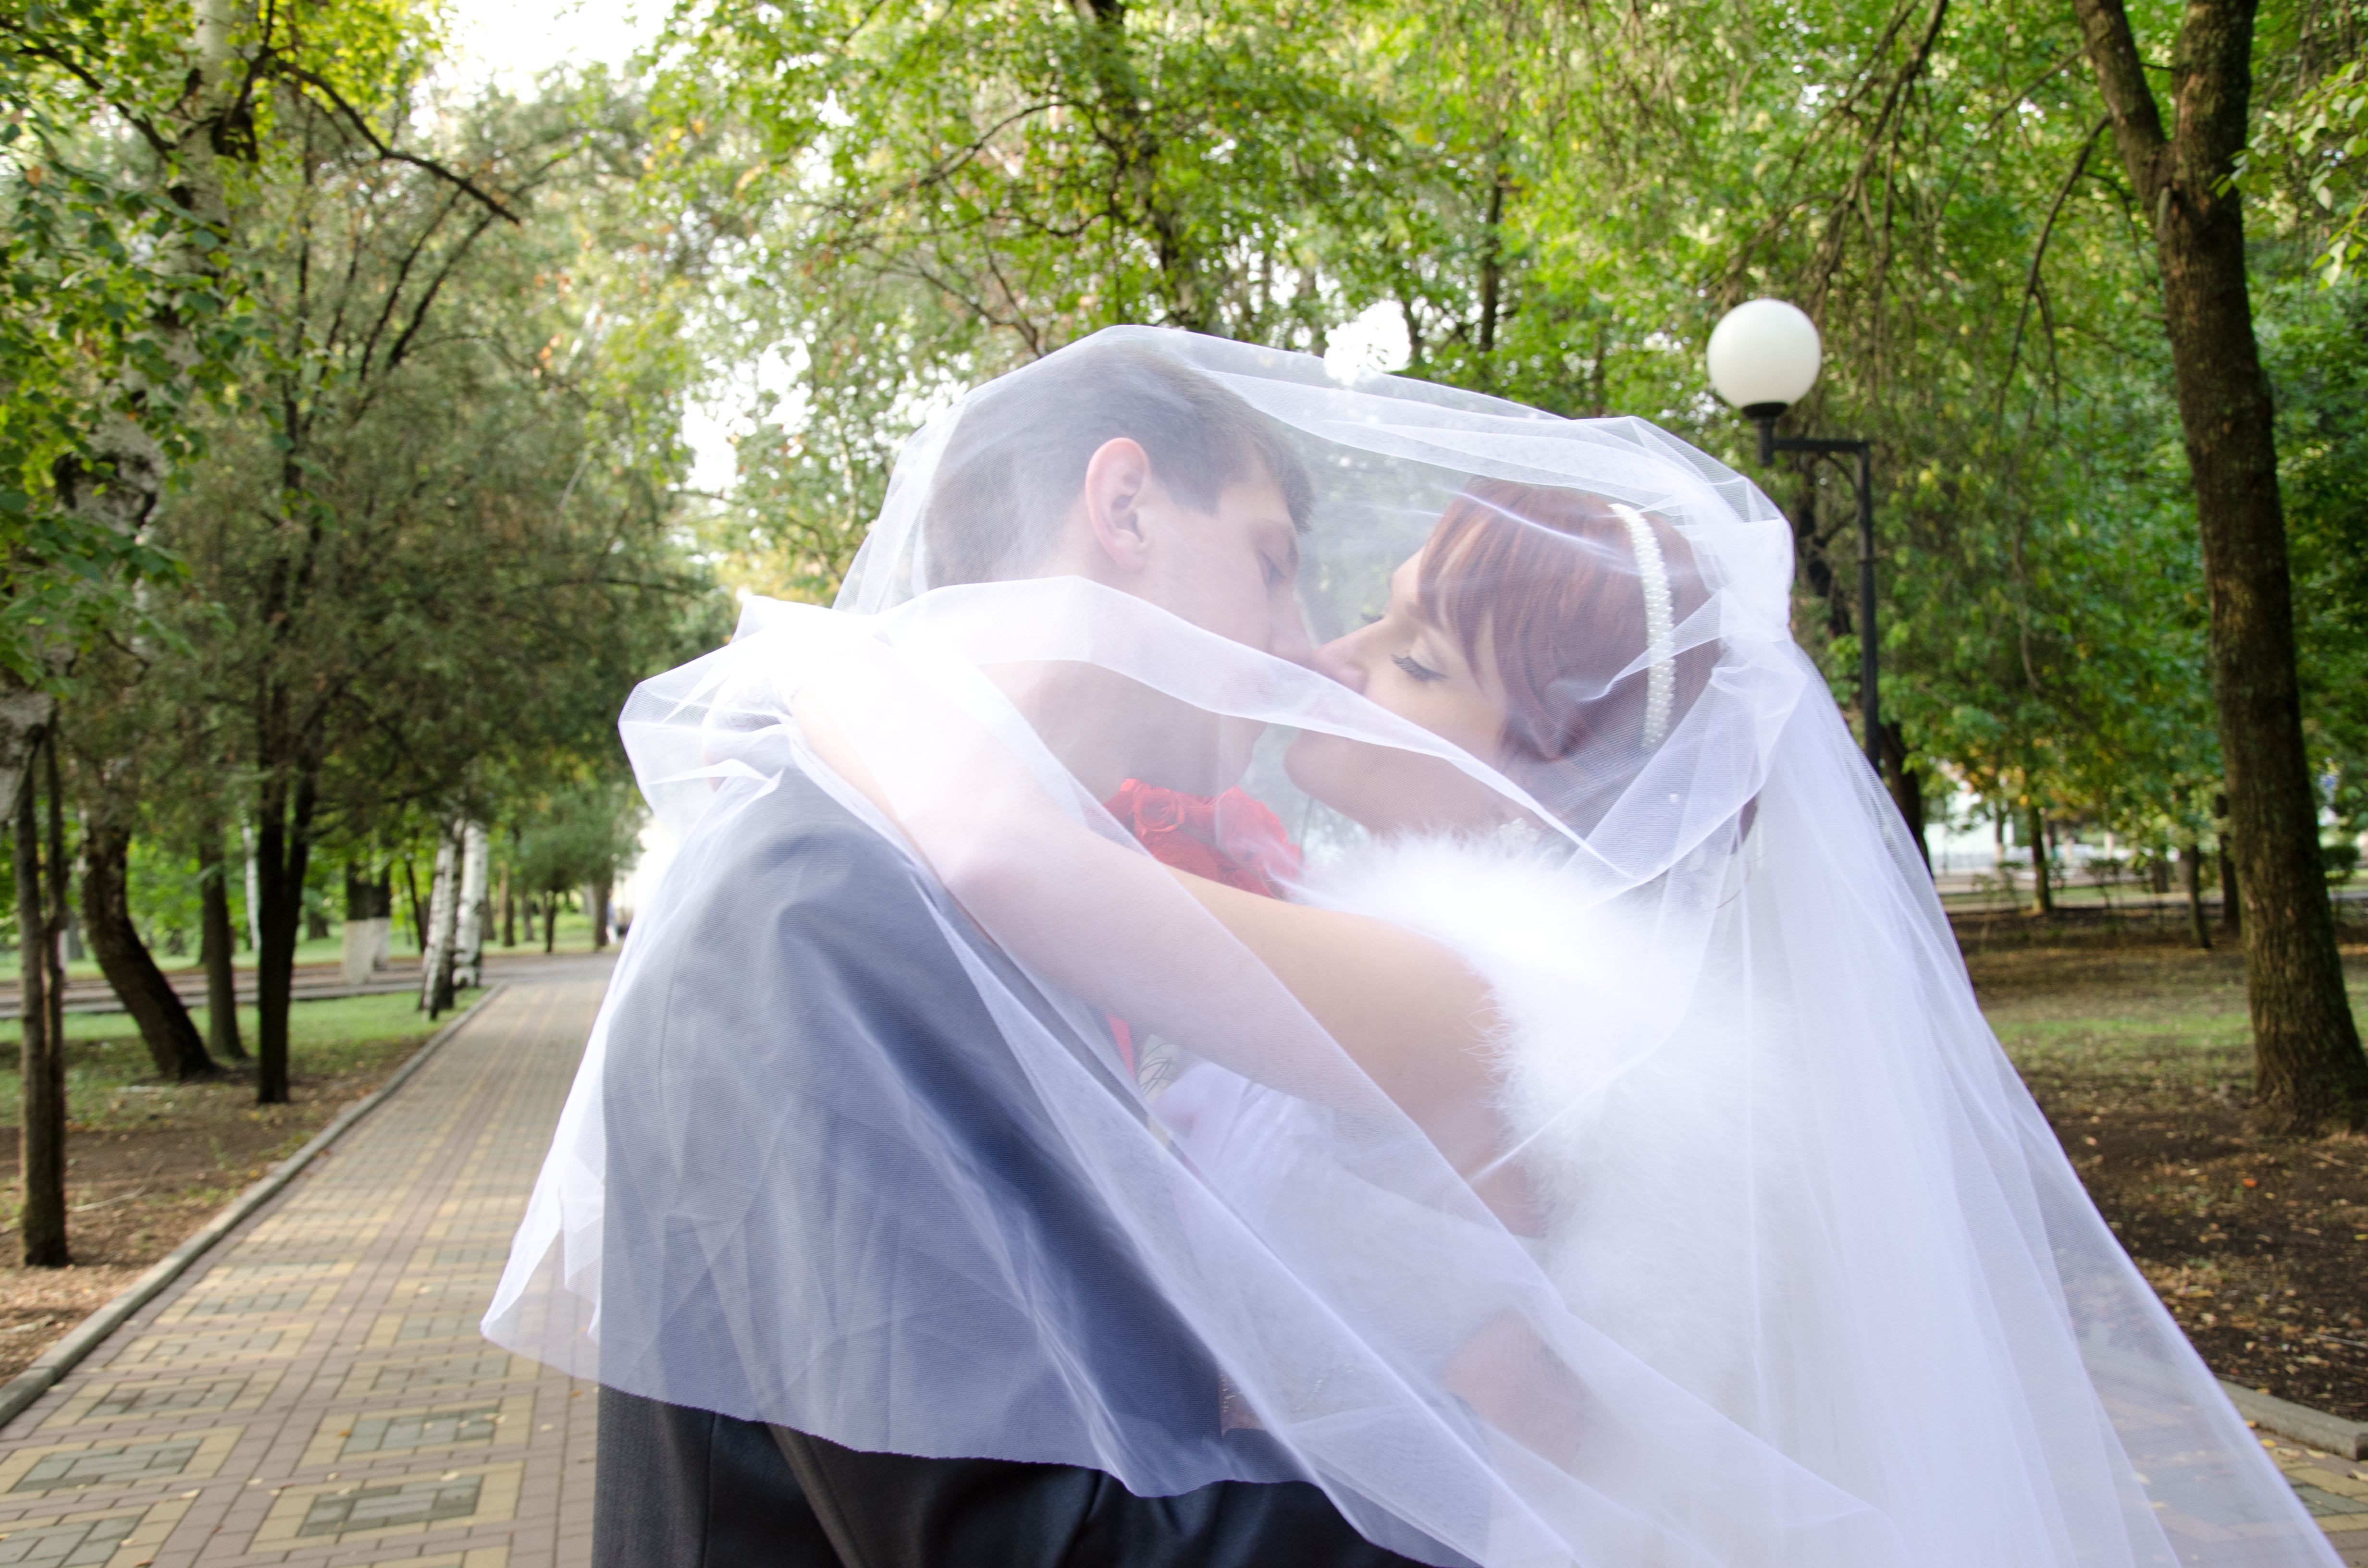
woman, love, kiss, couple, clothing, wedding, bride, groom, just married, stroll, outdoors, ceremony, future, dress, happiness, beauty, costume, mood, veil, green leaves, sweethearts, the groom, fata